Moldova–Transnistria relations

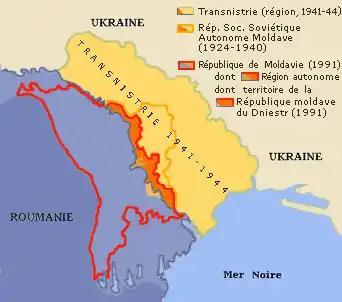
Changes to the Transnistrian frontier: blue is Romanian territory until 1940; orange is present-day Transnistria; yellow is Transnistria during WWII; the red line is Moldova after the Cold War (1991), and the orange line is the Moldavian Autonomous Soviet Socialist Republic.

The proclamation of the Moldavian Autonomous Soviet Socialist Republic in 1924 established Transnistria's status as an autonomous polity. In 1941, Romanian forces allied with Germany in the Second World War attacked the USSR and captured Transnistria. The USSR reconquered Moldova in 1944, and Transnistria became part of the newly created Moldavian Soviet Socialist Republic. In 1990, the eastern part of the MSSR declared its independence within the USSR as the Pridnestrovian Moldavian Soviet Socialist Republic (PMR). Soviet president Mikhail Gorbachev signed a decree which voided decisions made by the People's Deputies of Transnistria.